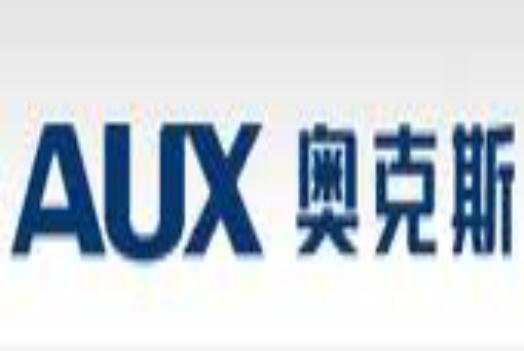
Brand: auxx-1
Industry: Electronic